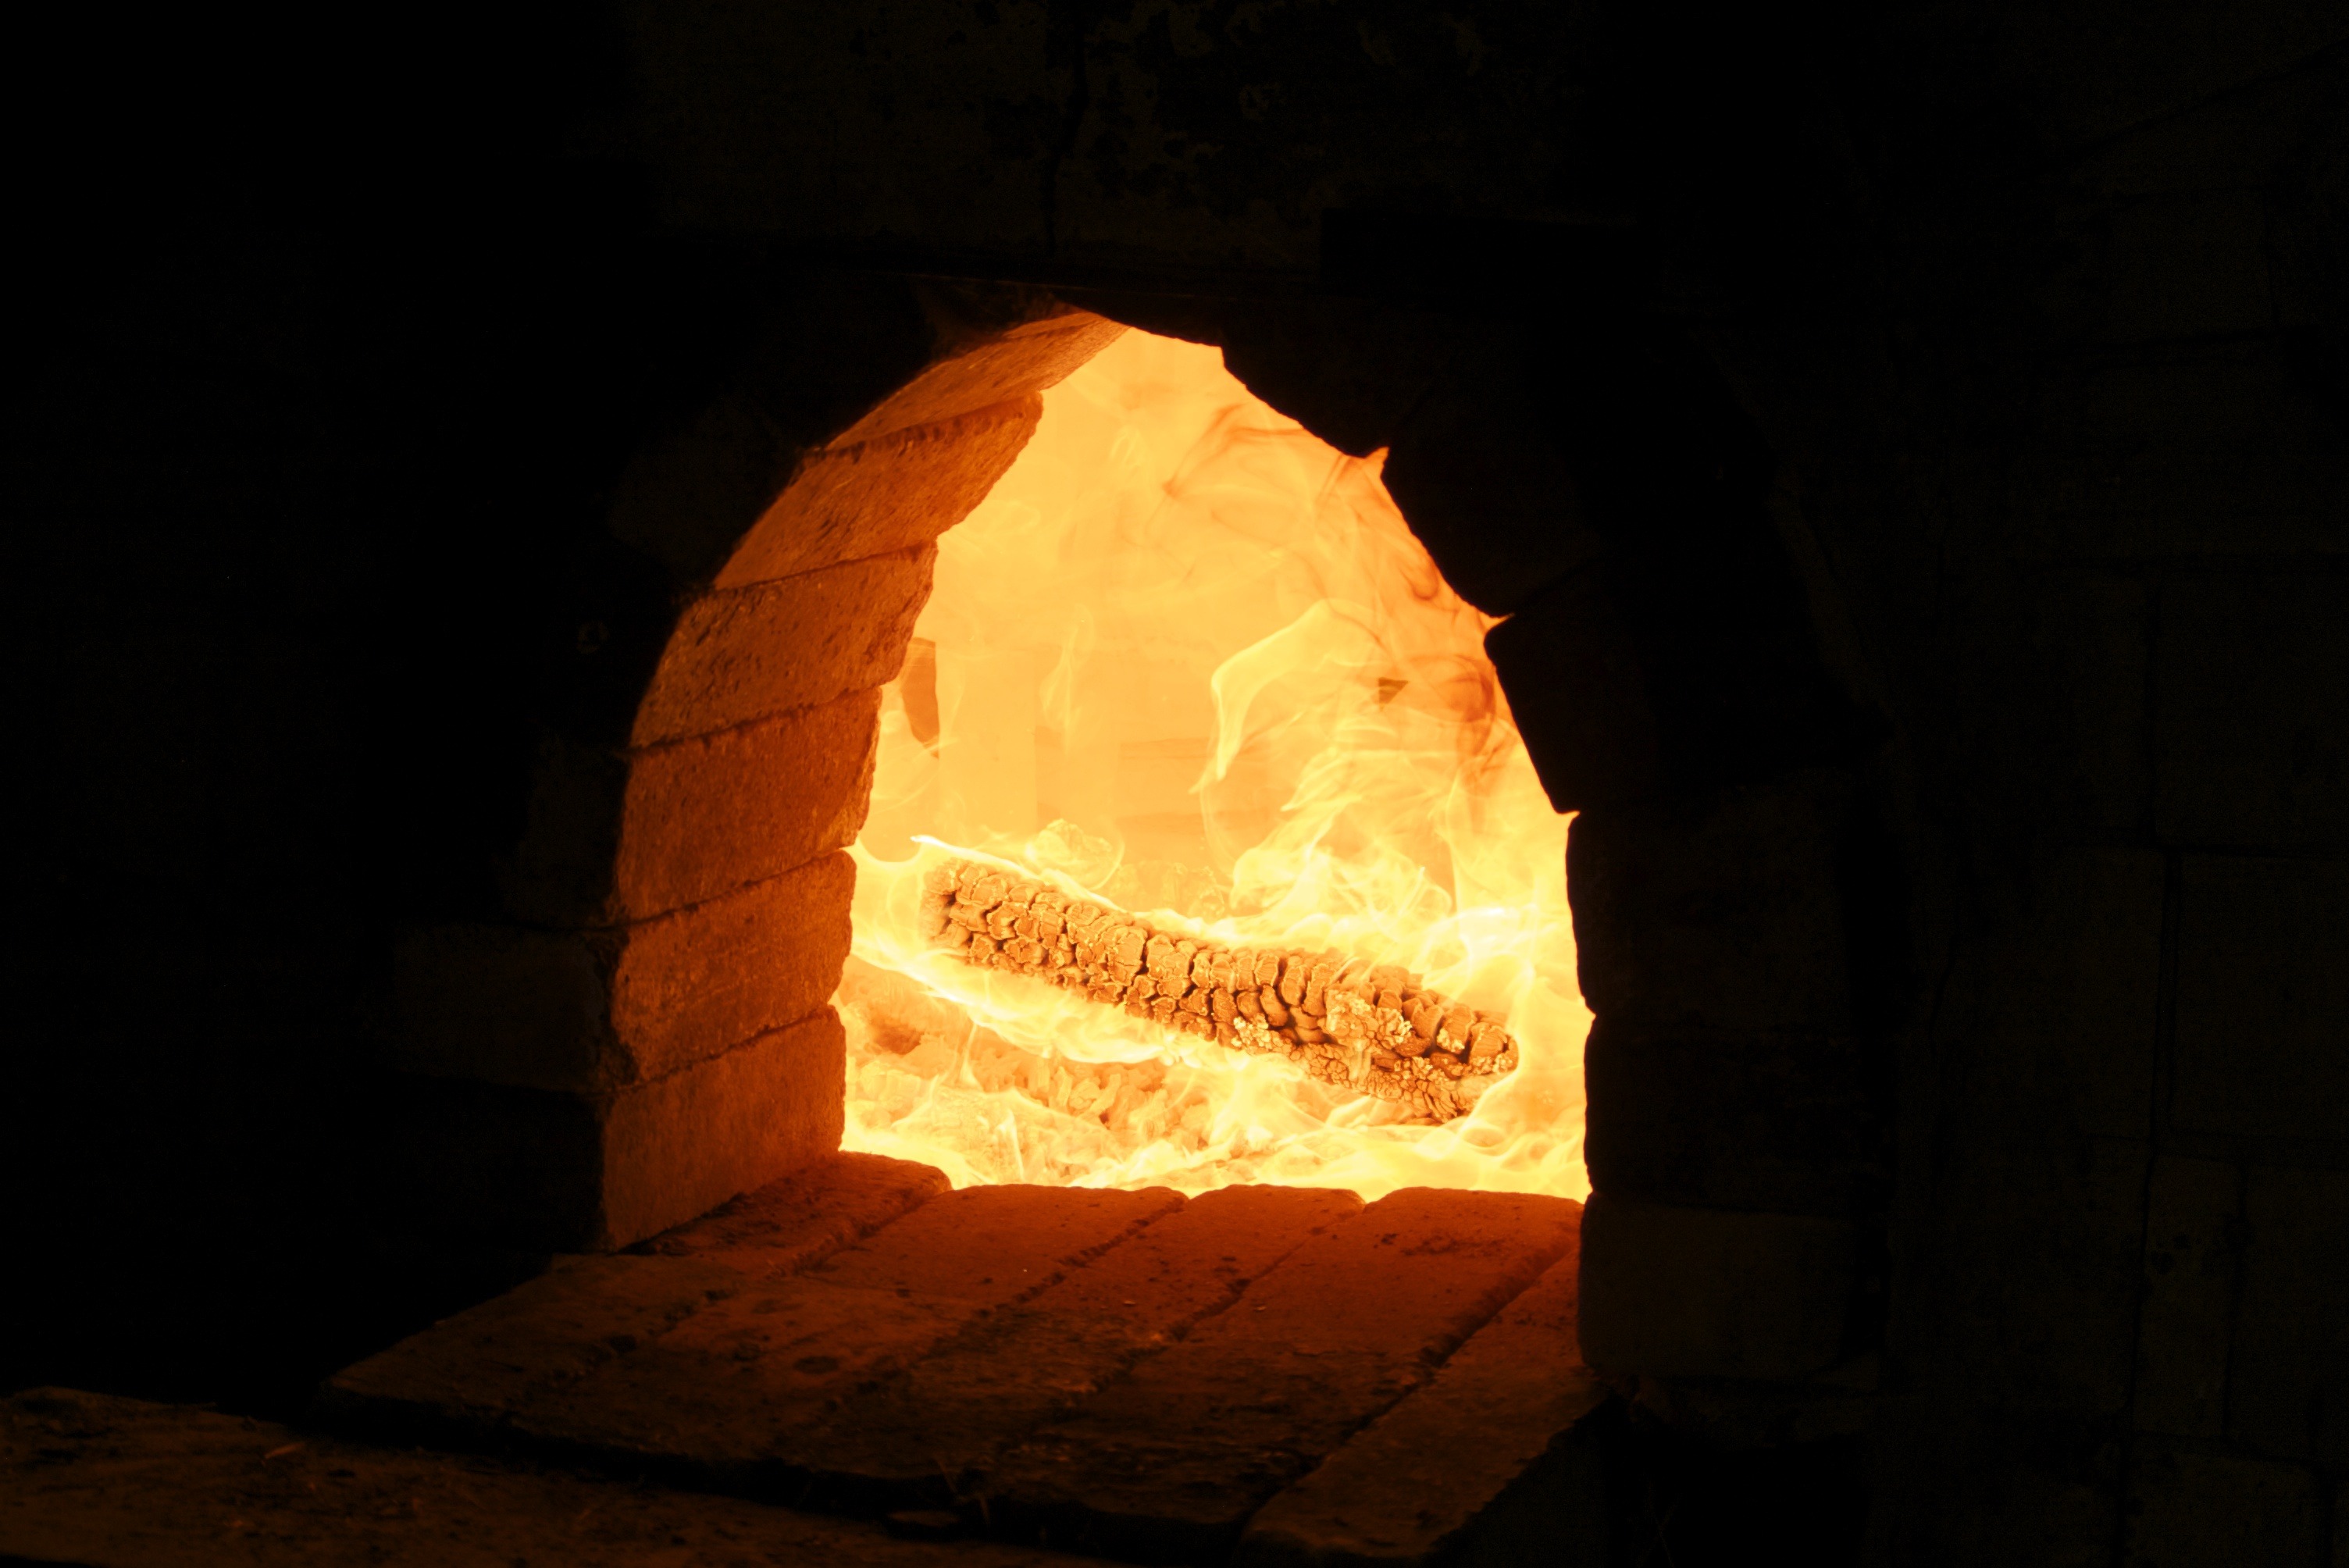
night, flame, fire, darkness, lighting, heat, burn, brand, temple, hell, carving, oven, wood fire, holfofen